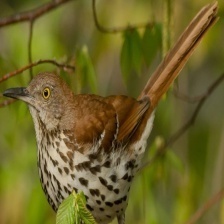
Species: BROWN THRASHER
Scientific name: TOXOSTOMA RUFUM